Ostrów Lubelski

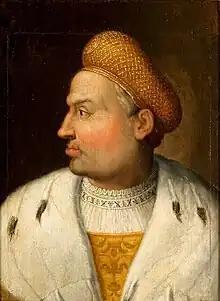
Polish King Sigismund I the Old vested Ostrów with town rights in 1548

On 25 January 1548, King Sigismund the Old granted a foundation privilege to Ostrów along with a privilege of hereditary office to Wacław Grzymała, a nobleman. At that time the area of Ostrów stretched over 1985 hectares. Ostrów became a royal town, holding a right to organise Saturday markets and collecting duty on the road from Lublin to Parczew. The fact that it was located on the Polish-Lithuanian route was advantageous for the development of trade and consequently the town. Administratively it was located in the Lublin Voivodeship in the Lesser Poland Province of the Polish Crown.